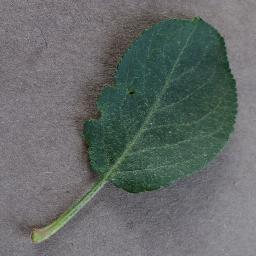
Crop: apple
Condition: healthy